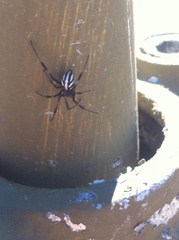
Species: Lactrodectus_hesperus